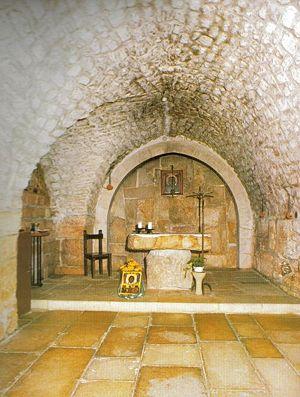
La Via Dolorosa est une rue de la vieille ville de Jérusalem.